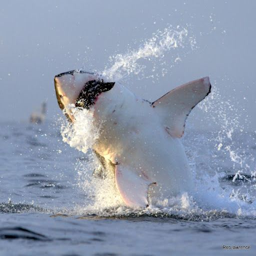
this is biological species during feeding season , and it just shows the shear power that these animals have , and how nature is so ultimately overpowering in this world .